Slavery in the United States

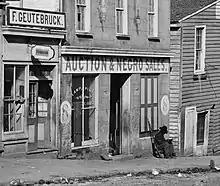
Crawford, Frazer & Co., a slave trading business in Georgia, photographed by George N. Barnard just prior to the 1864 burning of Atlanta

Under the Constitution, Congress could not prohibit the import slave trade that was allowed in South Carolina until 1808. However, the third Congress regulated against it in the Slave Trade Act of 1794, which prohibited American shipbuilding and outfitting for the trade. Subsequent acts in 1800 and 1803 sought to discourage the trade by banning American investment in the trade, and American employment on ships in the trade, as well as prohibiting importation into states that had abolished slavery, which all states except South Carolina had by 1807. The final Act Prohibiting Importation of Slaves was adopted in 1807 and went into effect in 1808. However, illegal importation of African slaves (smuggling) was common. The Cuban slave trade between 1796 and 1807 was dominated by American slave ships. Despite the 1794 Act, Rhode Island slave ship owners found ways to continue supplying the slave-owning states. The overall U.S. slave-ship fleet in 1806 was estimated to be almost 75% the size of that of the British.